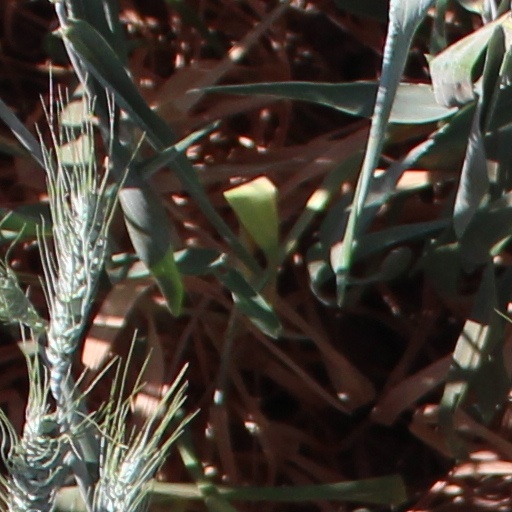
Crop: wheat